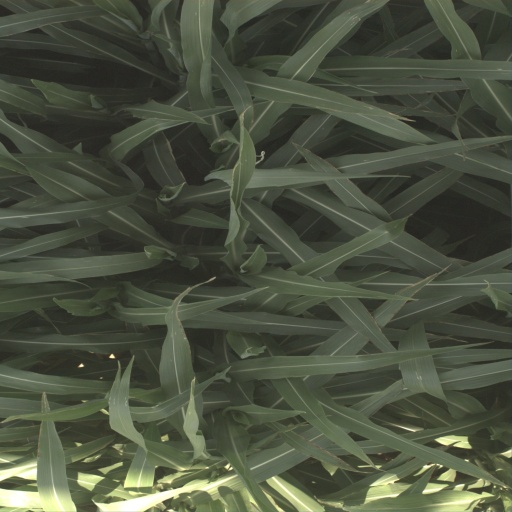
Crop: sorghum